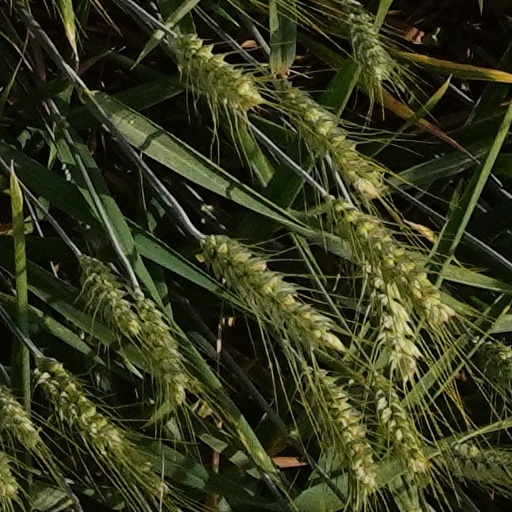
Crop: wheat